Stickman Graphics

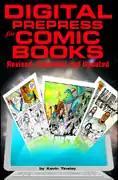
Softcover to "Digital Prepress for Comic Books"

"Digital Prepress for Comic Books" was published in November 1999. This professional level how-to book has a narrow focus on pre-production techniques geared specifically for printing comic artwork on an offset press. The basics of digital coloring and lettering are covered with an emphasis on trapping given the necessity of performing such production techniques simultaneously with the creative process of computer coloring and lettering.